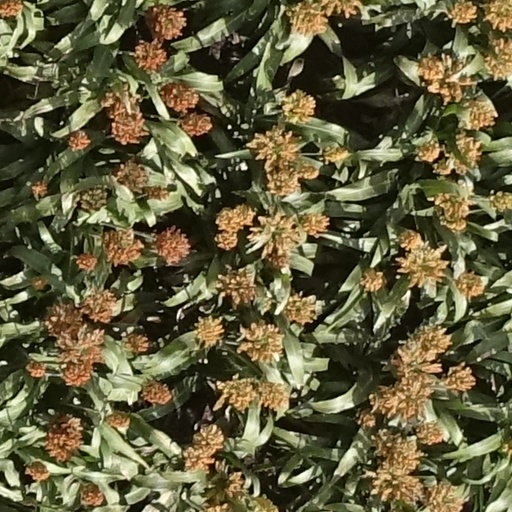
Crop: sorghum